Chasma Boreale

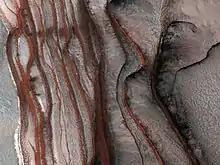
Red Cliffs of Mars, at the Chasma Boreale. 2008 photo by HiRISE.

Chasma Boreale is a large canyon in Mars's north polar ice cap in the Mare Boreum quadrangle of Mars at 83° north latitude and 47.1° west longitude. It is about long and was named after a classical albedo feature name. The canyon's sides reveal layered features within the ice cap that result from seasonal melting and deposition of ice, together with dust deposits from Martian dust storms. Information about the past climate of Mars may eventually be revealed in these layers, just as tree ring patterns and ice core data do on Earth. Both polar caps also display grooved features, probably caused by wind flow patterns. The grooves are also influenced by the amount of dust. The more dust, the darker the surface. The darker the surface, the more melting as dark surfaces absorb more energy.